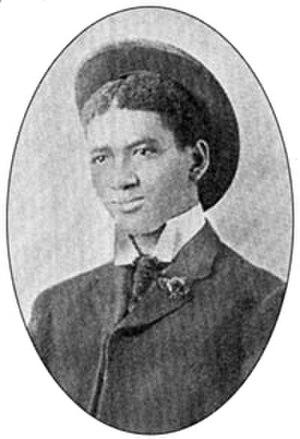
James Scott, fut un compositeur afro-américain de ragtime. Il représente une figure importante du ragtime classique, au même titre que Scott Joplin et Joseph Lamb. Il composa 39 morceaux, dont une grande partie de "rags". Sa pièce la plus célèbre est le "Frog Legs Rag" de 1906. Scott travailla aussi pendant de nombreuses années pour le cinéma muet, jouant dans les théâtres en même temps que les films étaient projetés dans la salle.